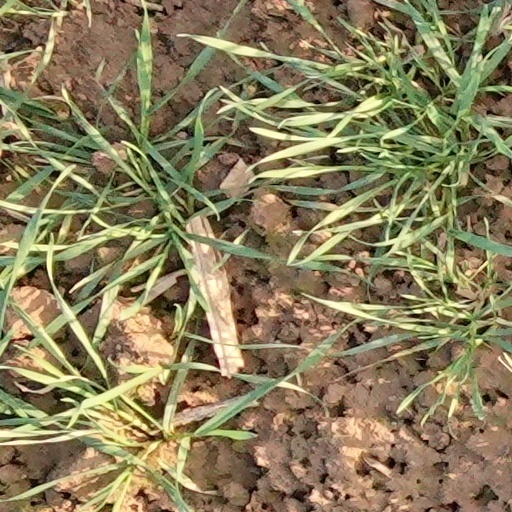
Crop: wheat